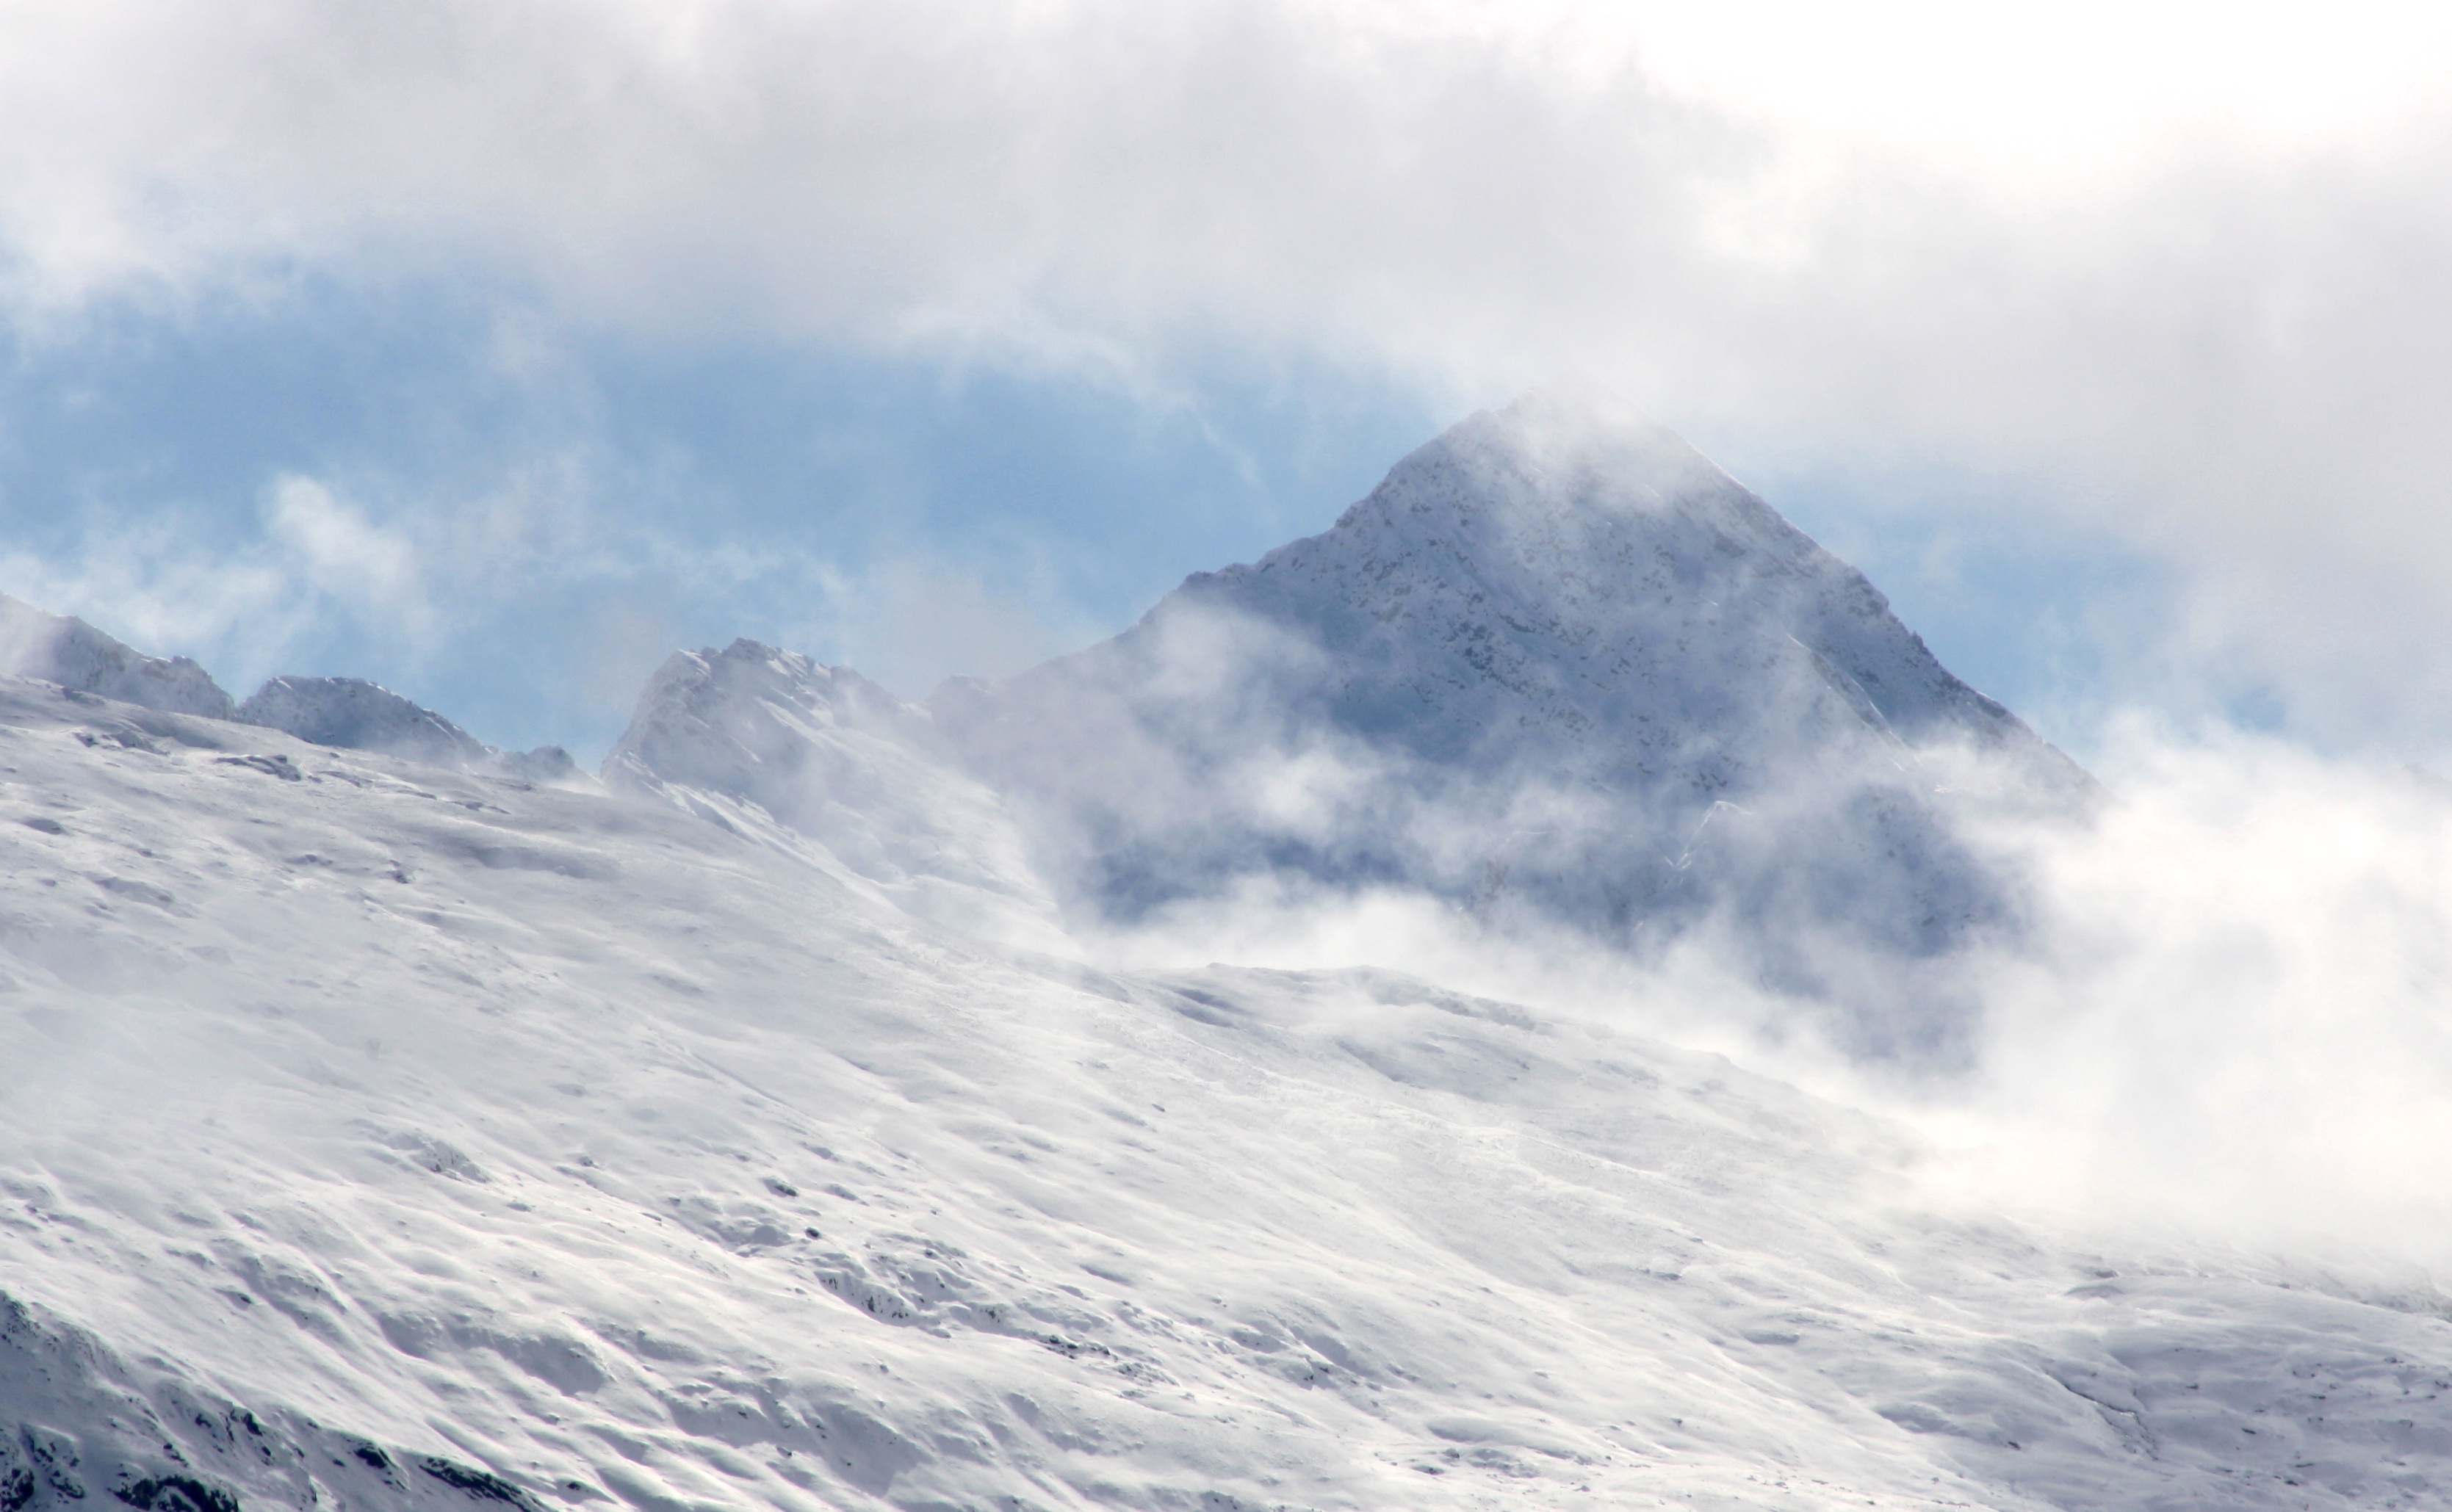
mountain, snow, winter, cloud, mountain range, weather, alpine, season, ridge, summit, austria, mountains, alps, plateau, landform, zillertal, tyrolean alps, schlegeis, geographical feature, atmospheric phenomenon, mountainous landforms, geological phenomenon